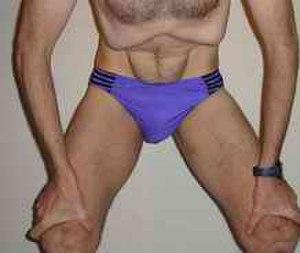
Je suis l'auteur de cette photo
Le Nauli est un des Kriyas ou Shatkarma du yoga. Il permet le nettoyage de l’appareil digestif en se basant sur un massage interne des organes du ventre par un mouvement circulaire des muscles.